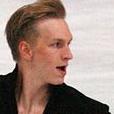
Age: 23